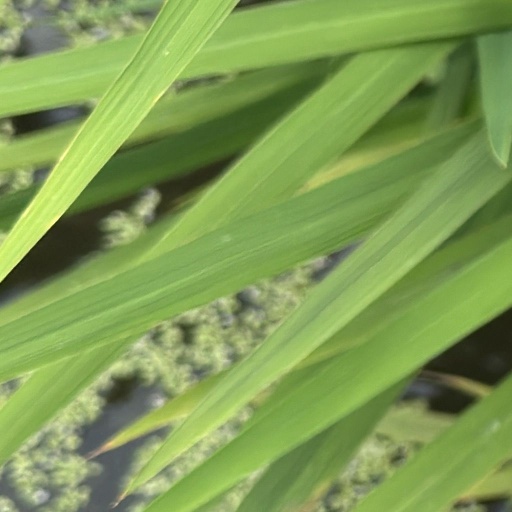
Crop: rice